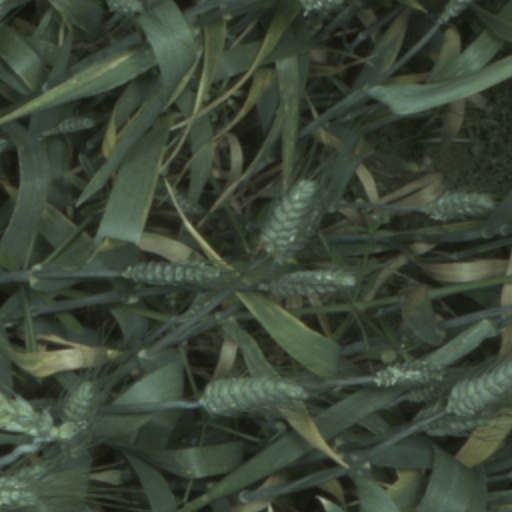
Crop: wheat